Informal economy

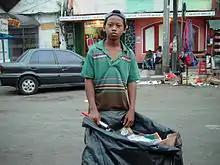
Waste picker in Indonesia

Archaeological and anthropological evidence strongly suggests that people of all societies regularly adjust their activity within economic systems in attempt to evade regulations. Therefore, if informal economic activity is that which goes unregulated in an otherwise regulated system then informal economies are as old as their formal counterparts, if not older. The term itself, however, is much more recent.